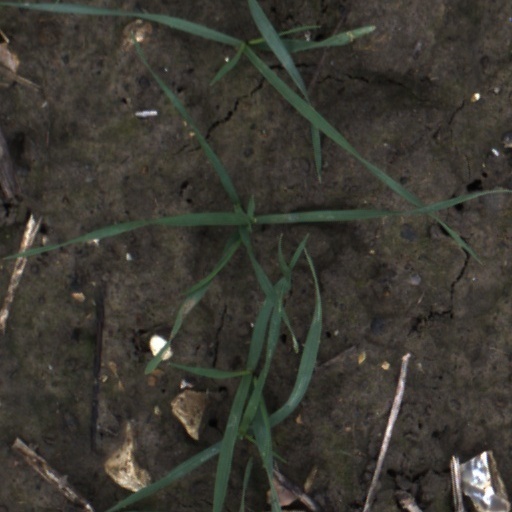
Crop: wheat